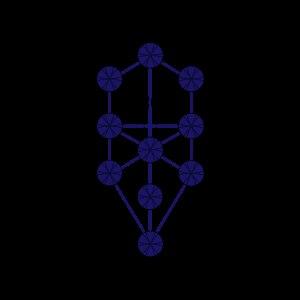
La fleur de vie est une figure géométrique composée d'une juxtaposition de plusieurs cercles égaux, reliés centre-à-centre. Cette figure, utilisée comme un motif décoratif depuis des temps immémoriaux, forme un modèle semblable à une fleur avec une structure hexagonale symétrique.